Néstor Álamo

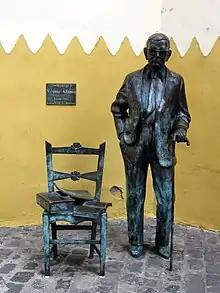
Néstor Álamo

Néstor Álamo (27 February 1906 – 24 March 1994) was a Spanish composer, lawyer and writer.